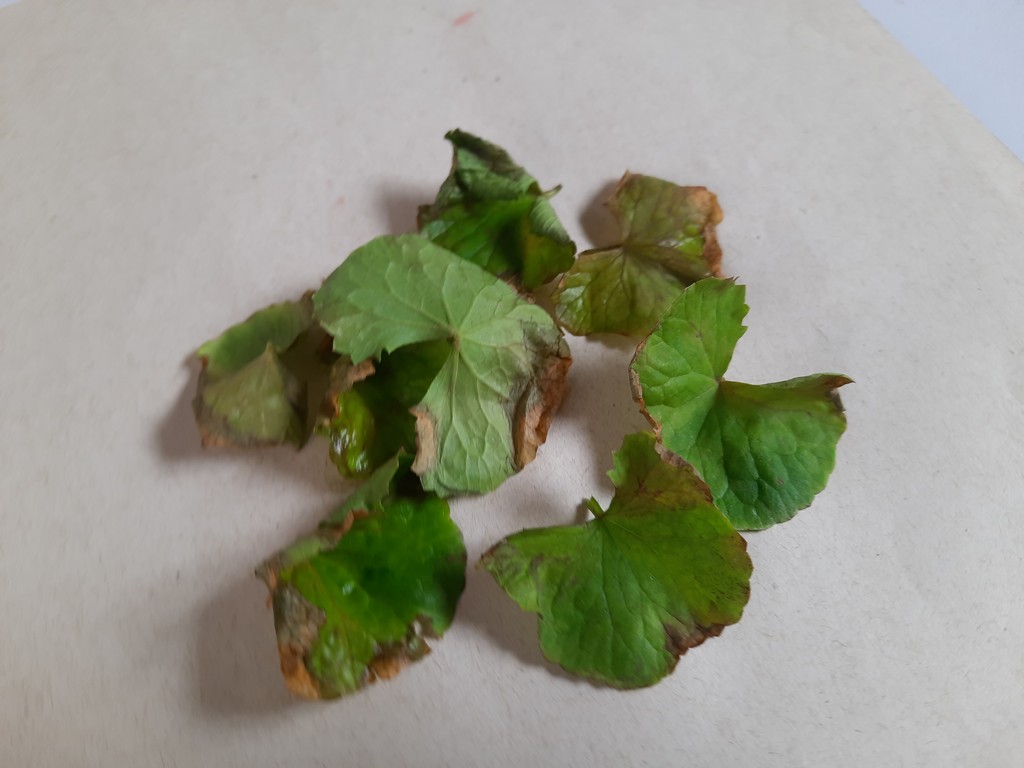
Label: Unhealthy